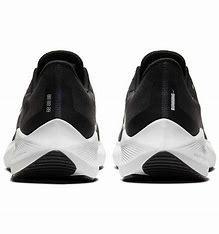
Brand: Nike
Model: Air Zoom Winflo 7